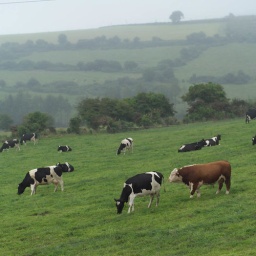
Ireland - cows in pasture with bull in Irish countryside